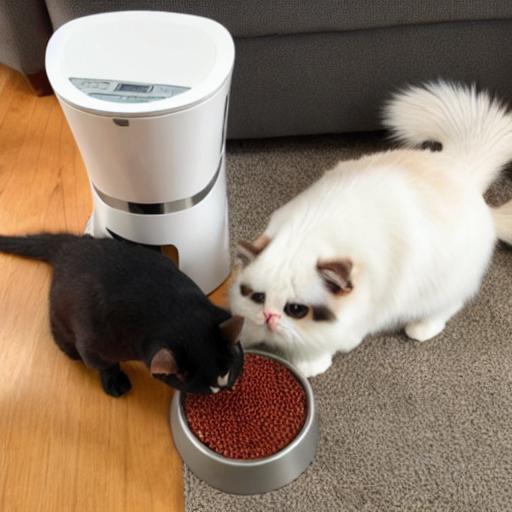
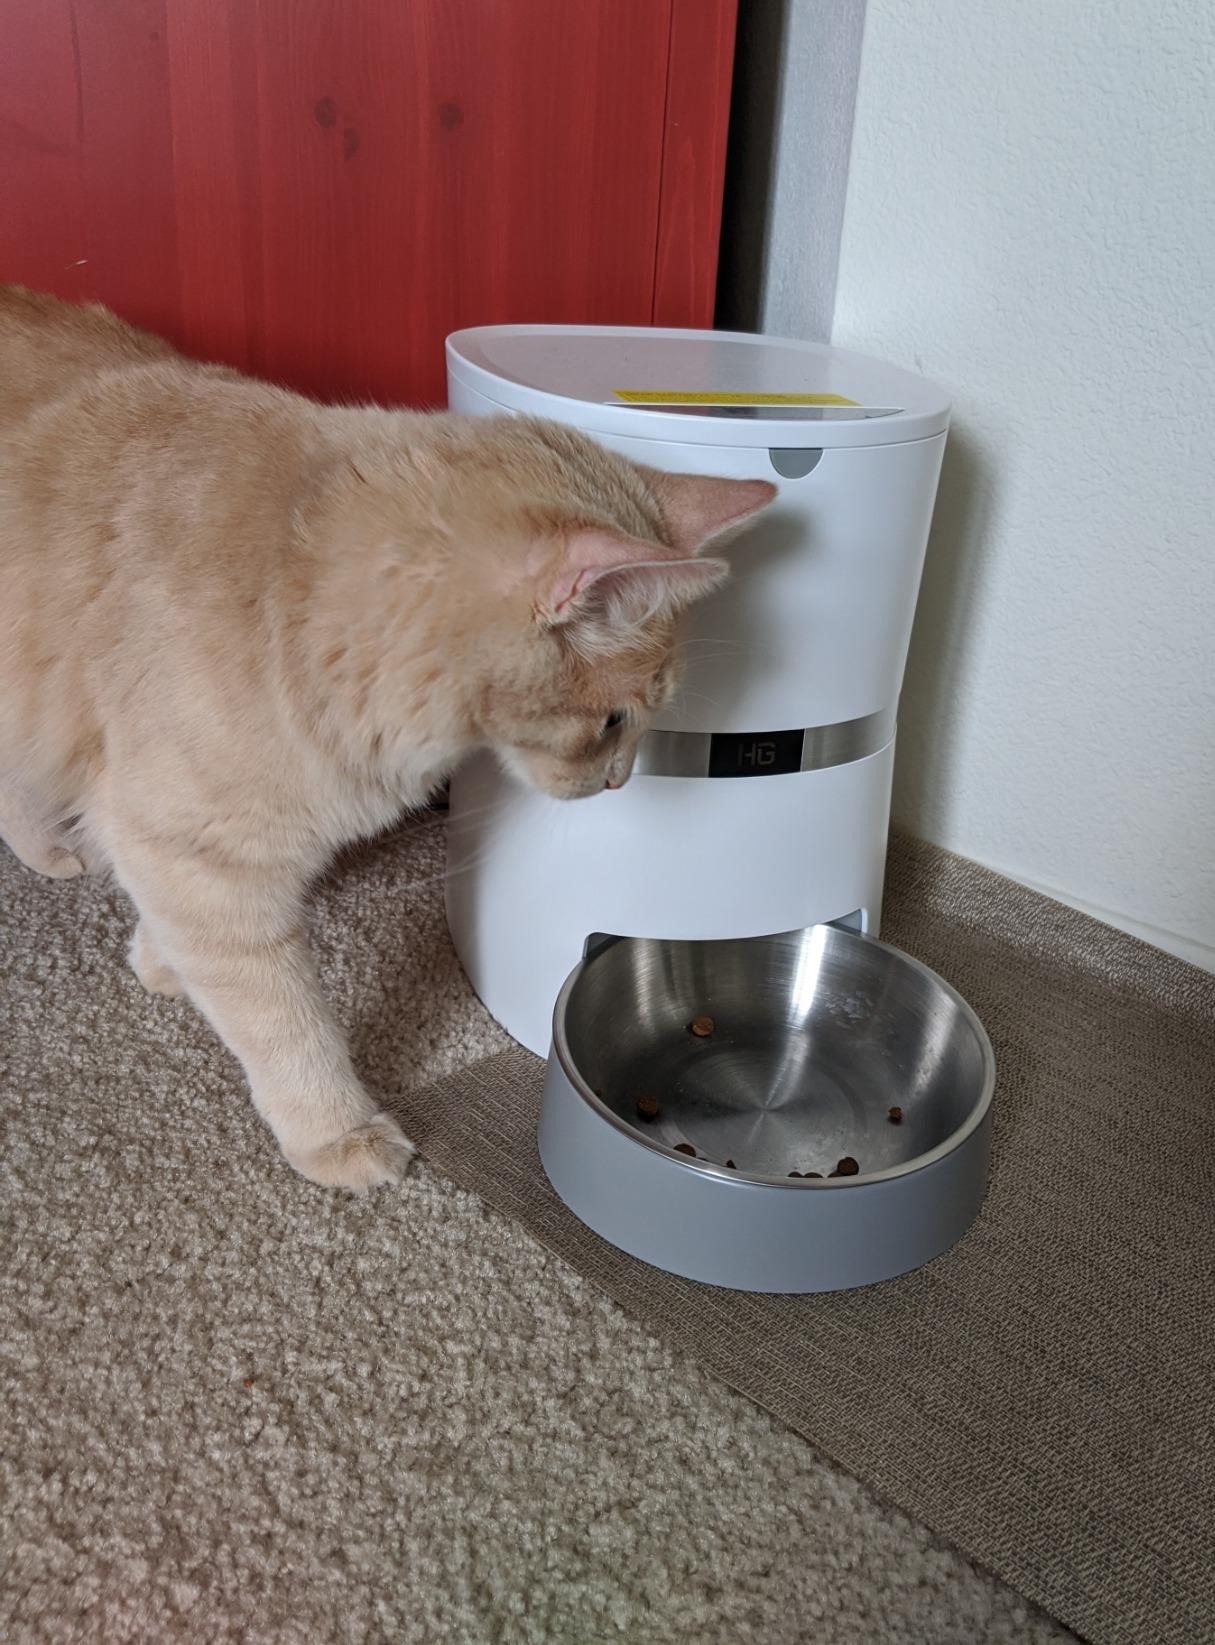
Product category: items_feeder
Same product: no